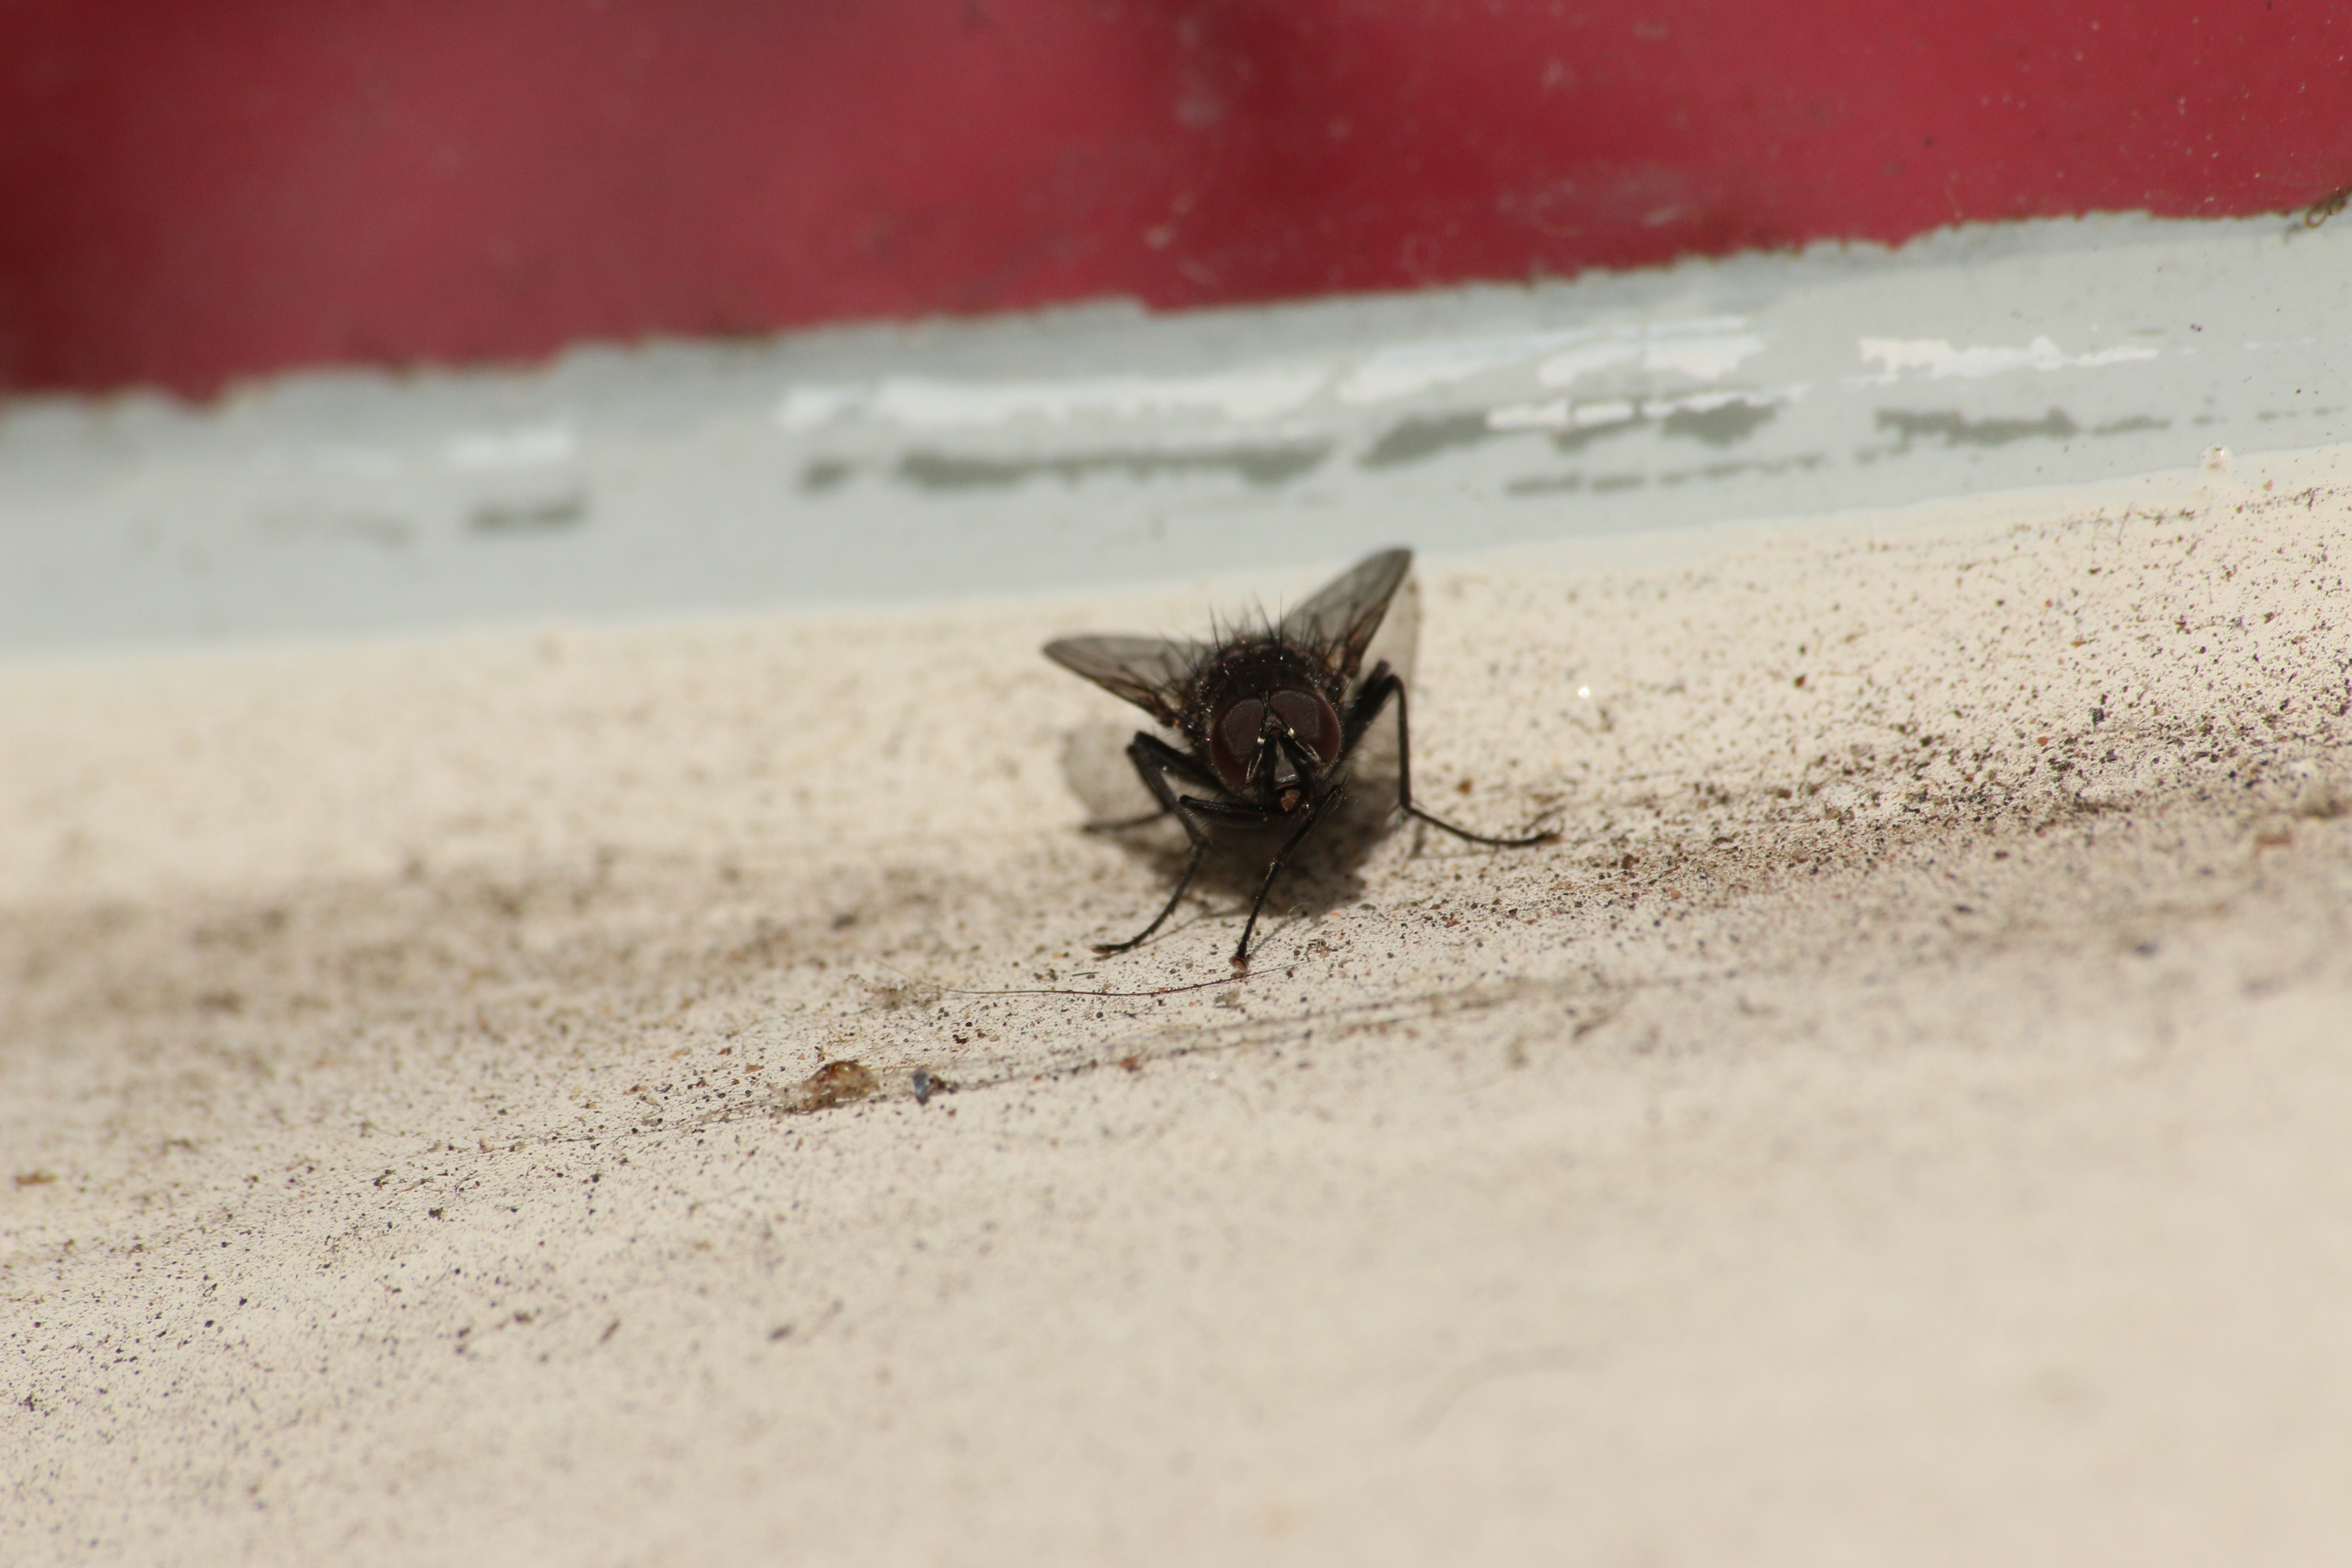
sand, wing, insect, fauna, invertebrate, close up, macro photography